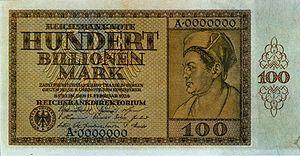
L'hyperinflation de la république de Weimar est la période de très forte augmentation des prix que connaît l'Allemagne entre juin 1921 et janvier 1924 et plus précisément durant l'année 1923.
Le papiermark, officiellement appelé simplement mark, en abrégé ℳ, est la monnaie allemande à partir de juillet 1914, date à laquelle la convertibilité en or est suspendue, du fait de l'entrée en guerre. Les billets de banque ont alors cours forcé jusqu'en 1925, et l'Allemagne connaît entre-temps une période d'hyperinflation intense.